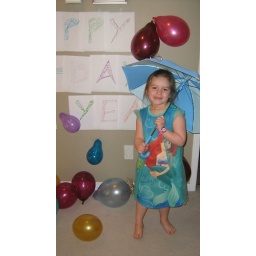
When she saw balloons on her door and all over the floor she said she thought she was dreaming.